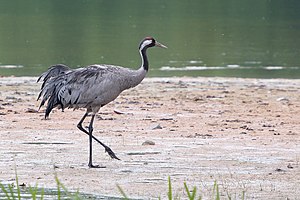
Trane / Taksonomi
Trane.
Tranen er en fåtallig yngletrækfugl i Danmark, men mere udbredt i Skandinavien. Hvert forår og efterår passerer store flokke af trækkende traner specielt den østlige del af landet.